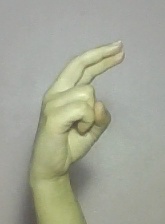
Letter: zay